Julien Denormandie

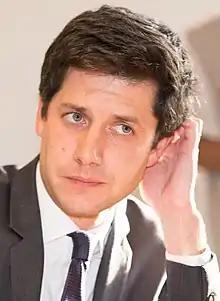
Denormandie in 2018

Julien Denormandie (born 14 August 1980) is a French engineer and politician of La République En Marche! (LREM) who served as Minister of Agriculture in the government of Prime Minister Jean Castex from 2019 to 2022.